Mildred E. Gibbs

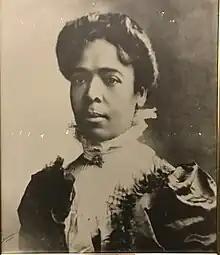

Mildred Eulalia Gibbs (December 25, 1850 – October 25, 1935) was an American educator, one of the earliest African-American women to earn a physician's degree from an American medical school, and also one of the first to obtain a doctorate from an American school.